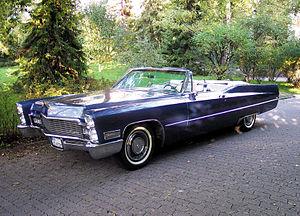
L'appellation DeVille a été utilisée pour beaucoup de modèles de la marque Cadillac.